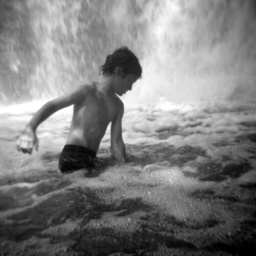
boy against water